Great Moravia

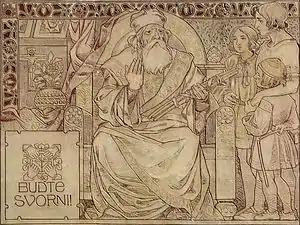
Svatopluk I with three twigs and his three sons—Mojmír II, Svatopluk II and Predslav

During the "Wilhelminer War"—a civil war between two factions of local noblemen in the March of Pannonia which lasted from 882 and 884—Svatopluk "collected troops from all the Slav lands" and invaded Pannonia. According to the Bavarian version of the "Annals of Fulda", the Moravians' invasion "led to Pannonia's being laid waste" to the east of the river Rába. However, Regino of Prüm states that it was Arnulf of Carinthia who maintained control over Pannonia in 884. Svatopluk had a meeting with Emperor Charles the Fat (881–888) at Tulln an der Donau in Bavaria in 884. At the meeting, ""dux"" Svatopluk became the emperor's vassal and "swore fidelity to him", promising that he would never attack the emperor's realm.